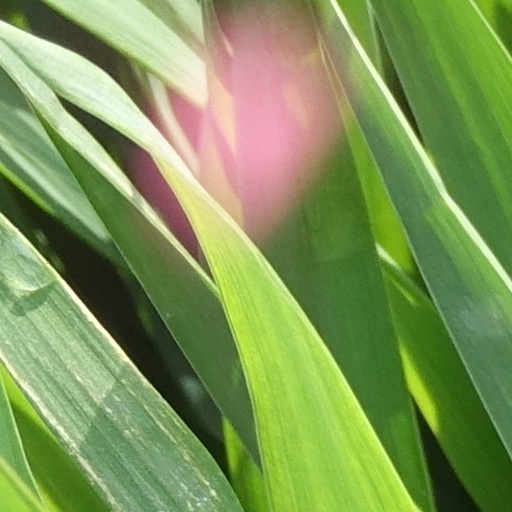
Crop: wheat